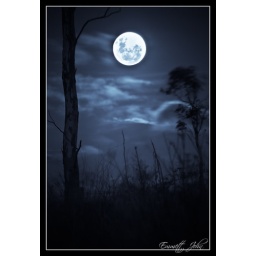
Born under a bad sign with a blue moon in your eyes...